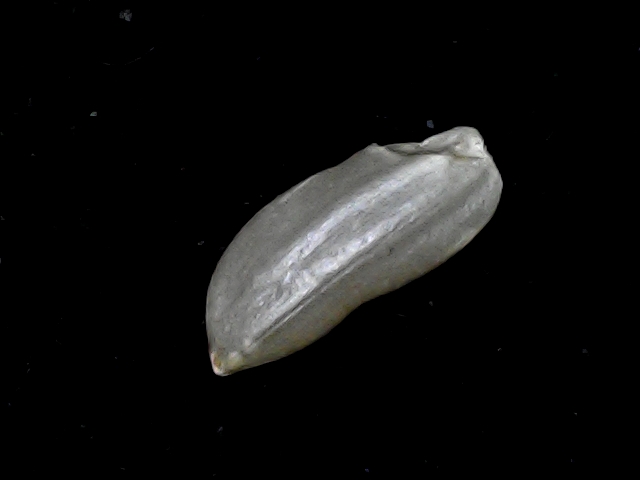
Rice variety: BD39